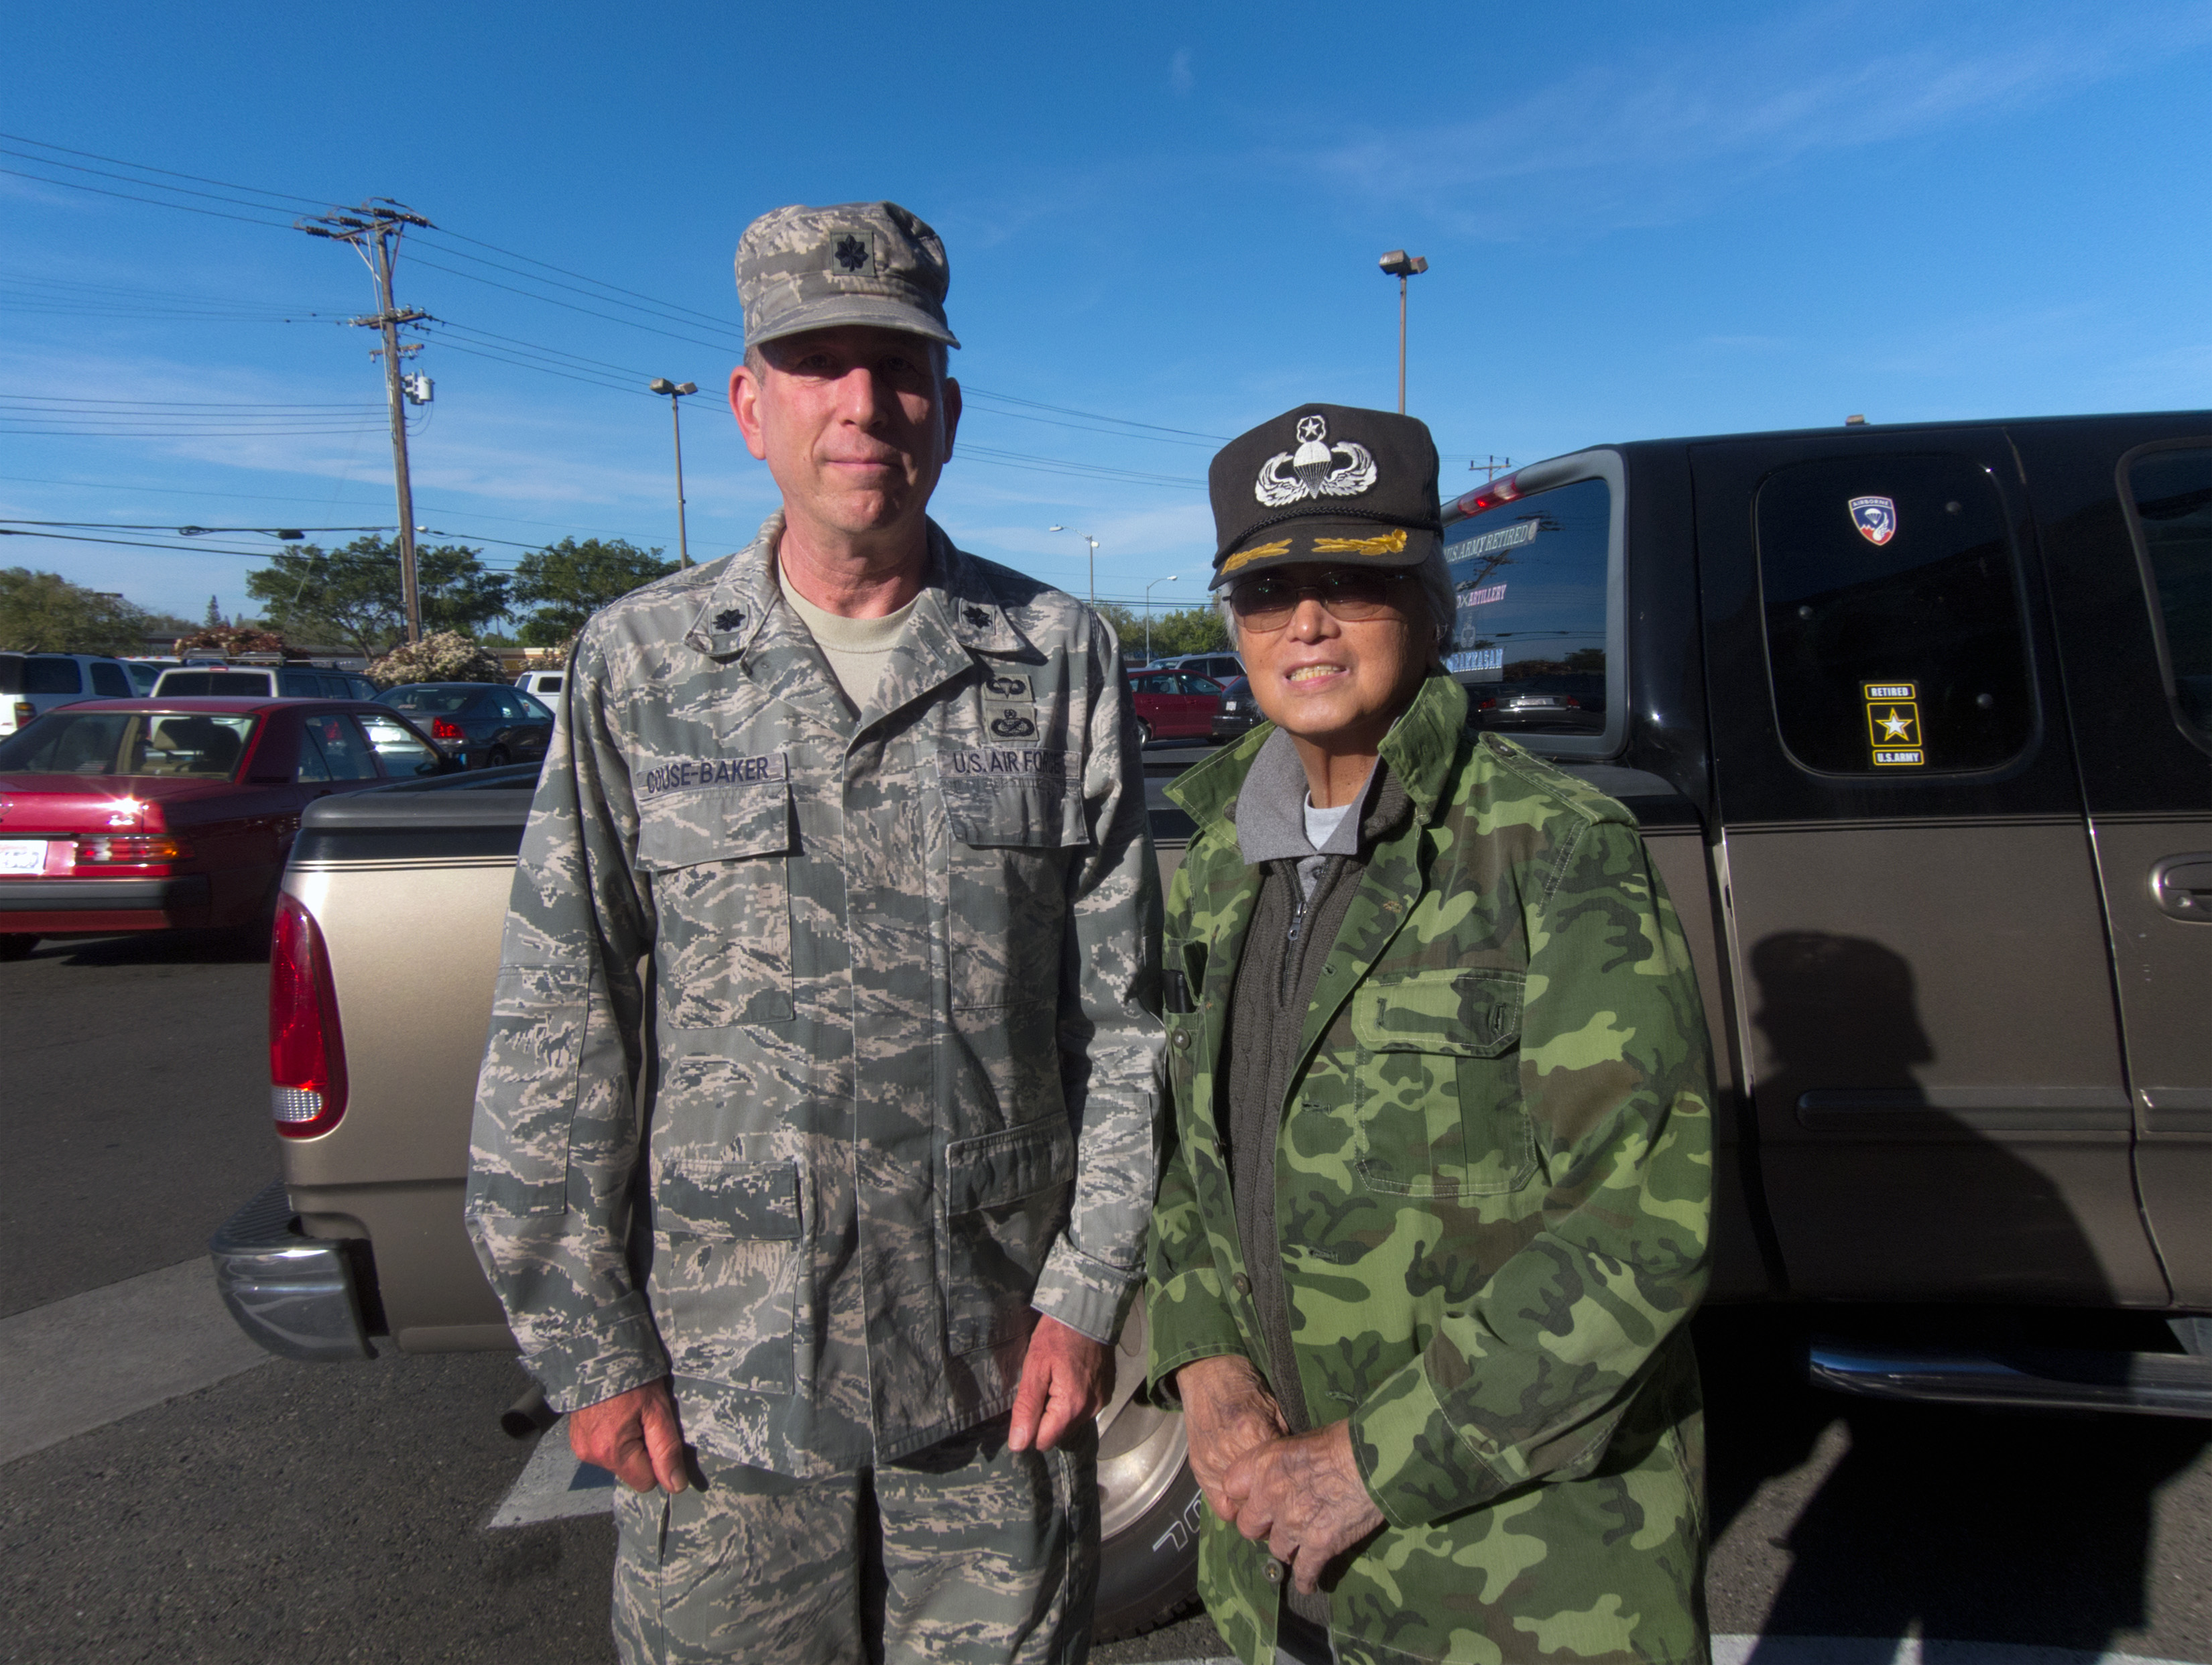
person, military, airforce, soldier, army, vehicle, profession, parachute, airborne, official, troop, jumpwings, air force, military police, military officer, military person